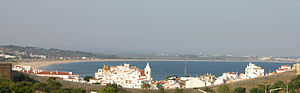
Lagos (Portugal)
Lagos er en mindre by på omkring 17.500 indbyggere, som ligger på den sydlige del af Algarvekysten i Portugal, nær den lidt større by Portimão. Lagos er den sydligste by i Portugal.